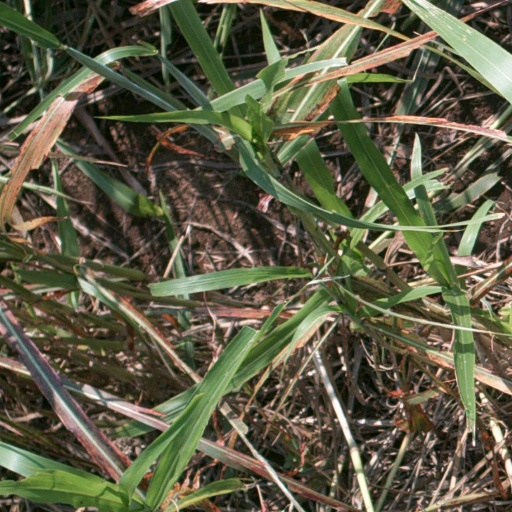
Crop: sorghum